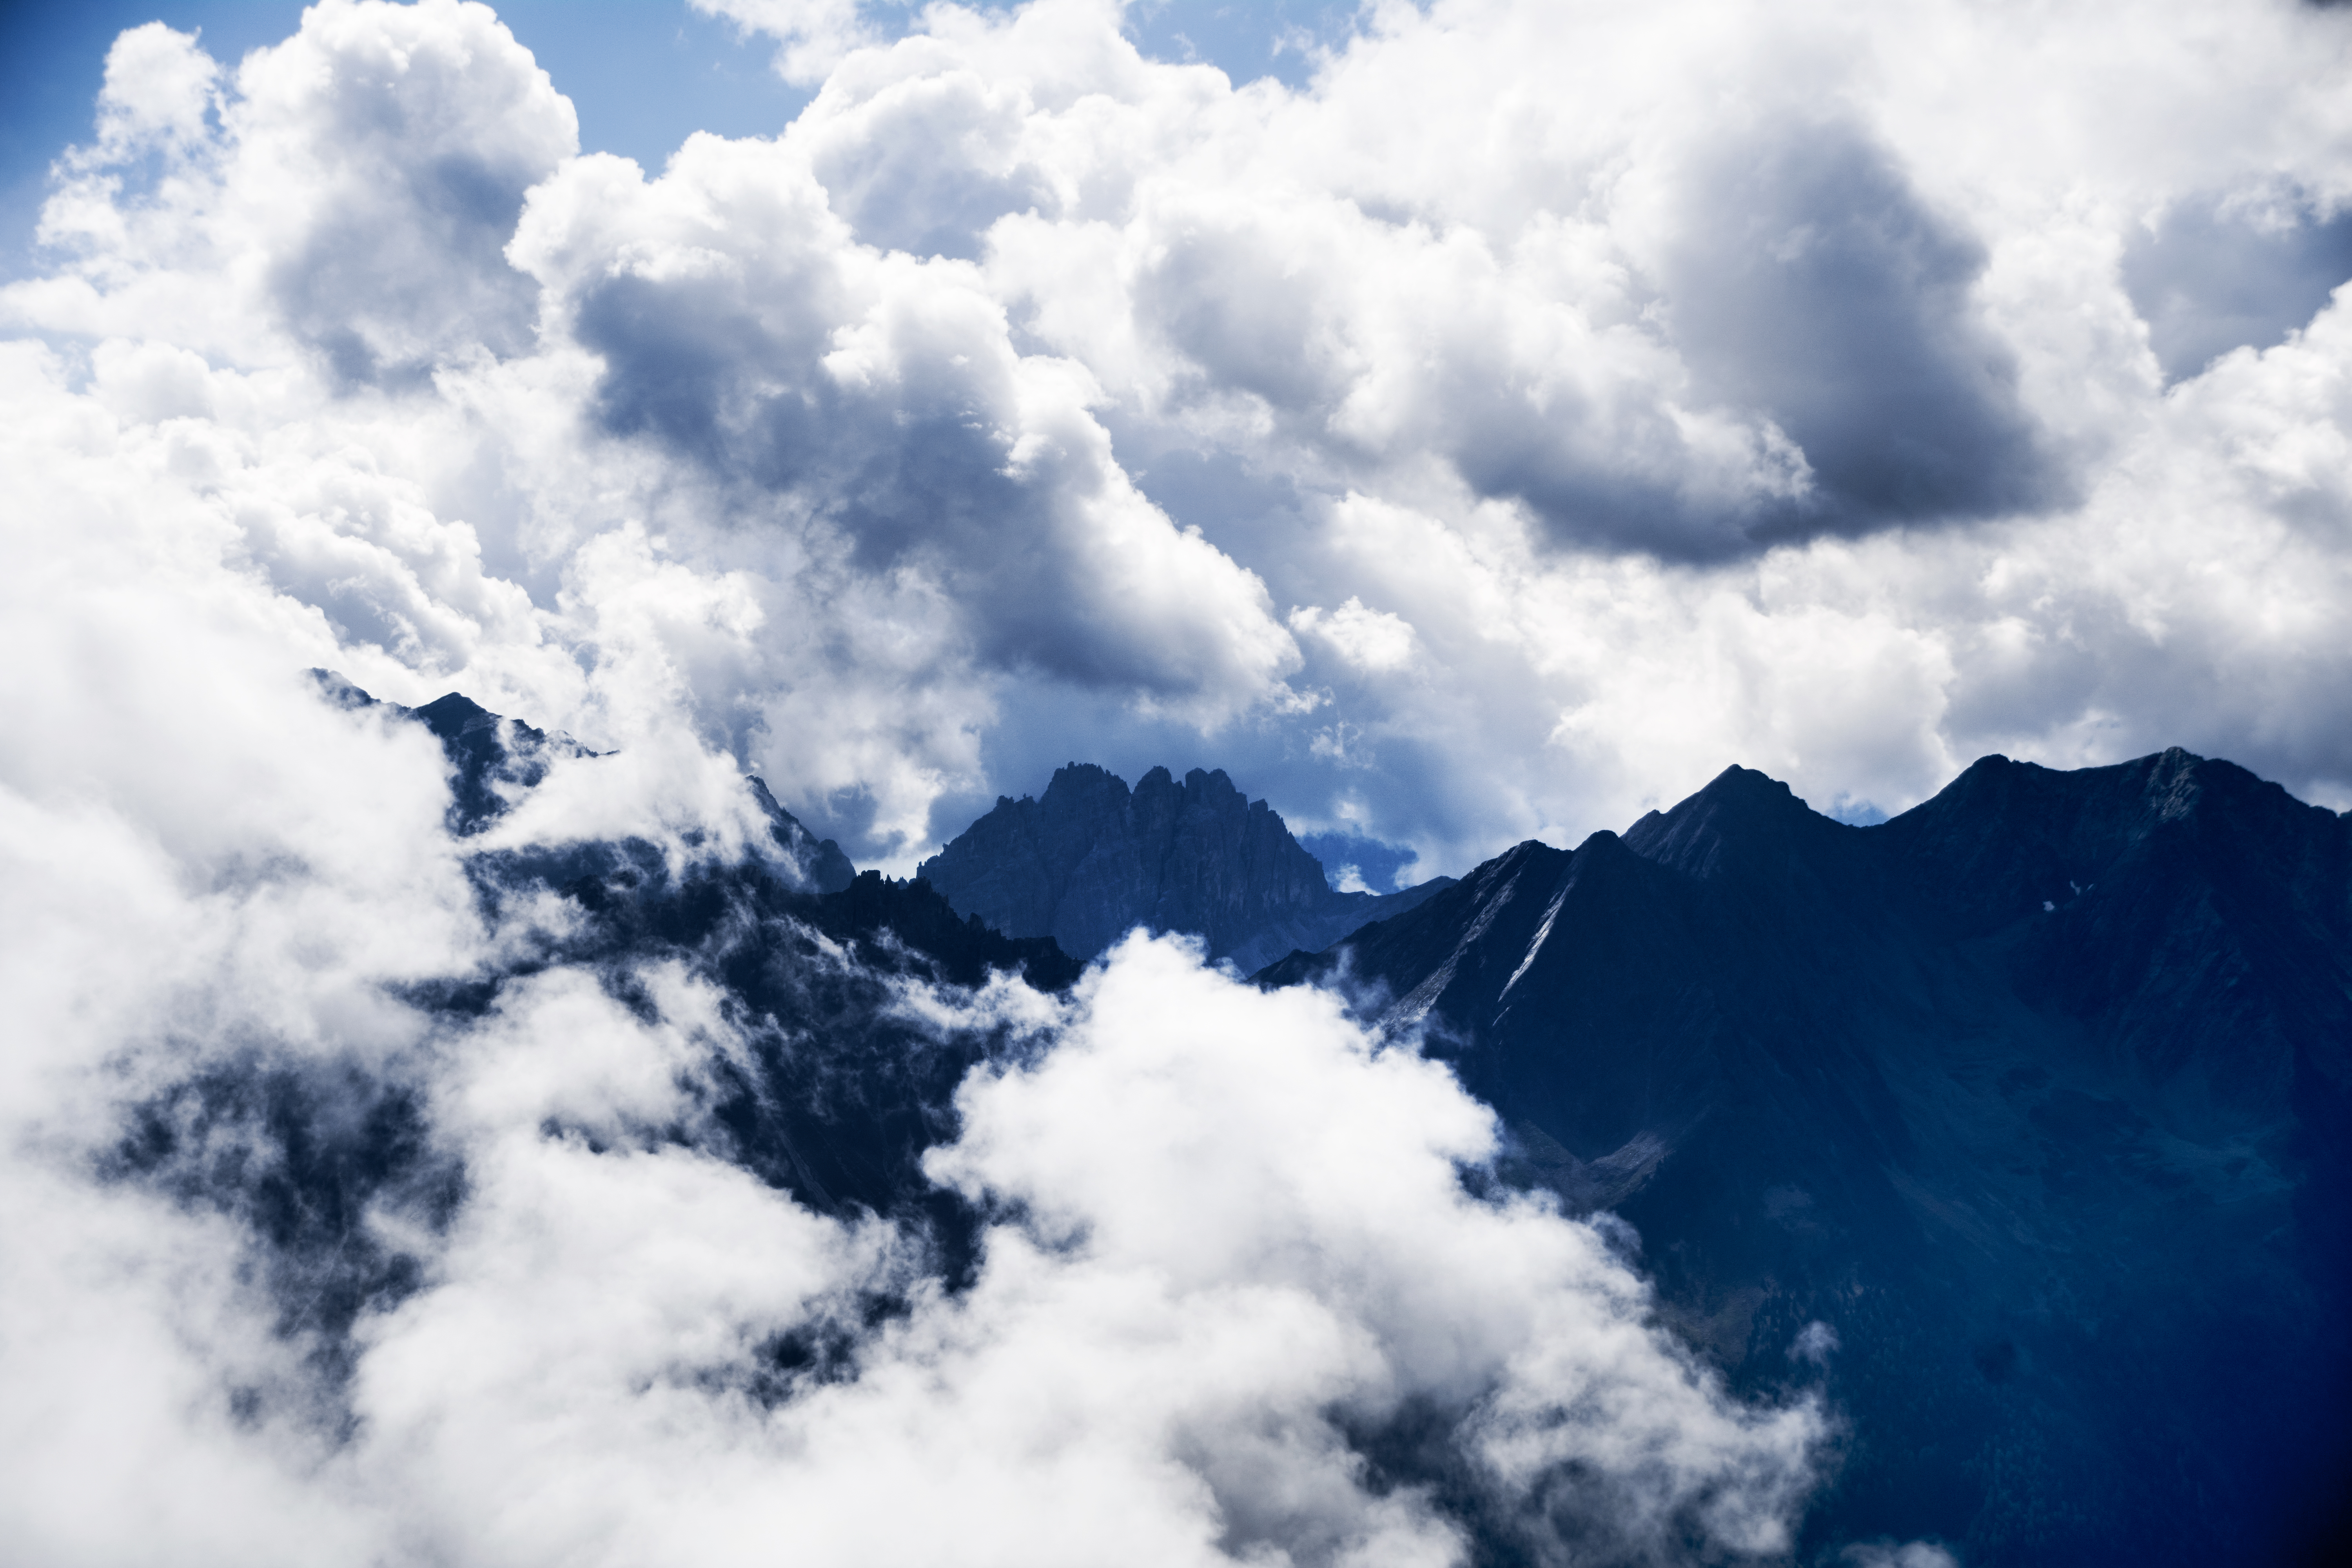
nature, mountain, snow, cloud, sky, sunlight, atmosphere, mountain range, cumulus, blue, alps, meteorological phenomenon, atmosphere of earth, mountainous landforms